Marina Kawano

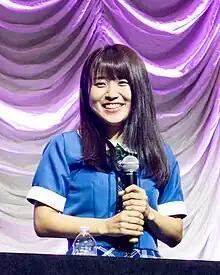
Marina Kawano at AnimeNEXT 2018

is a Japanese singer from Kasuga, Fukuoka who is signed to SME Records. She started her singing career after winning the 4th Animax All-Japan Anisong Grand Prix in 2010.